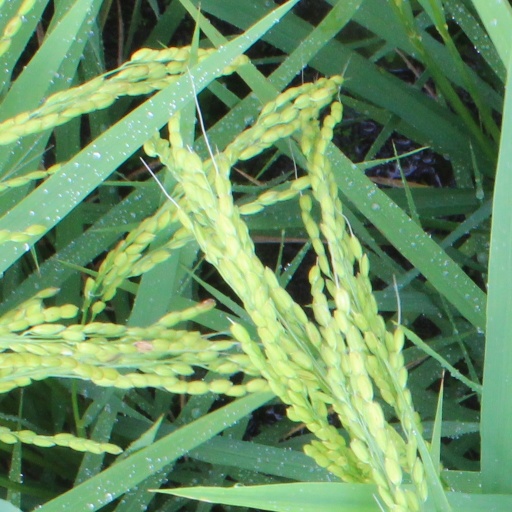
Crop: rice